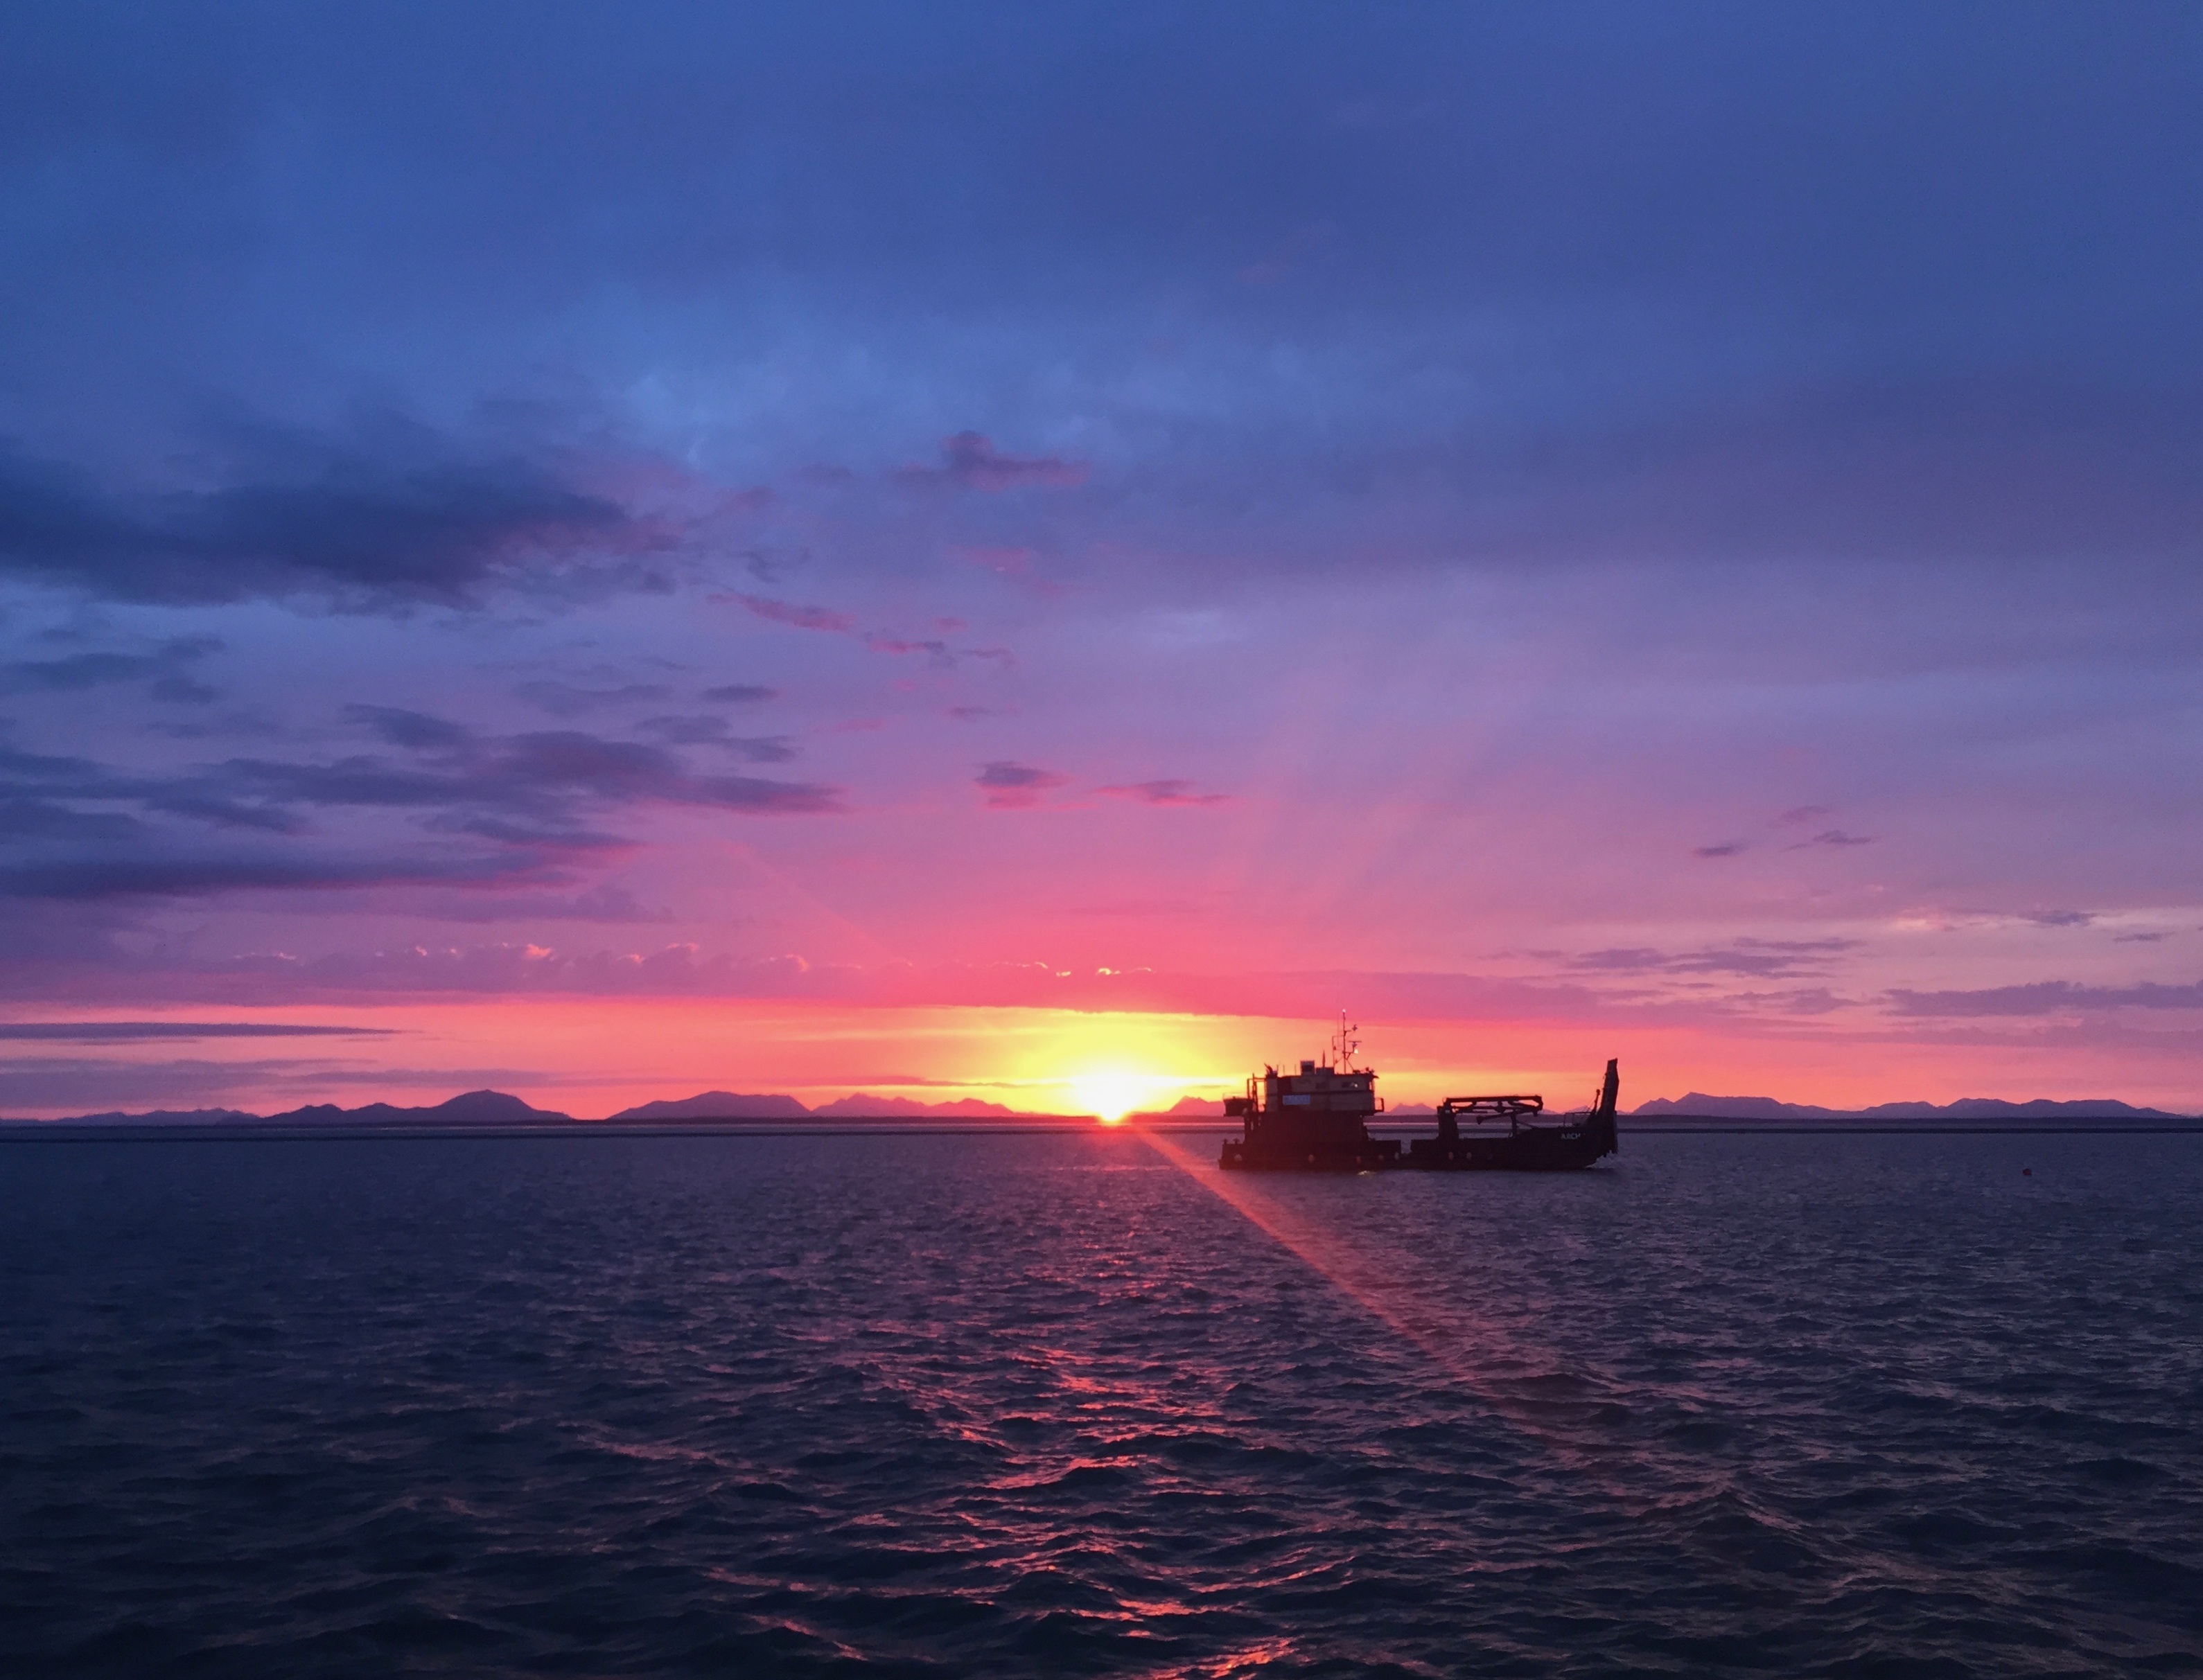
sea, coast, ocean, horizon, cloud, sky, sunrise, sunset, dawn, dusk, evening, vehicle, afterglow